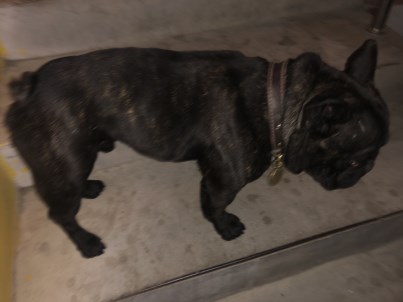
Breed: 1121-n000002-French_bulldog